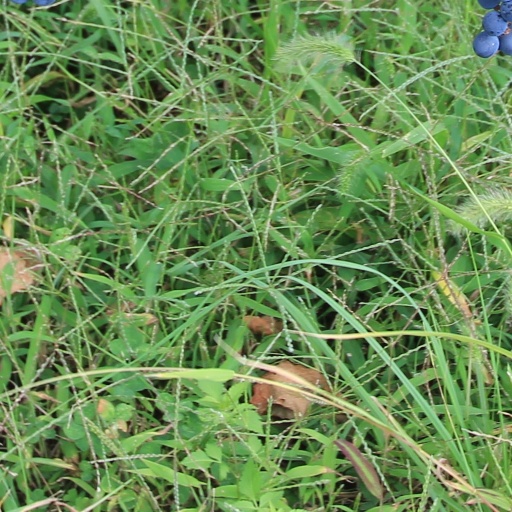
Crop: grape